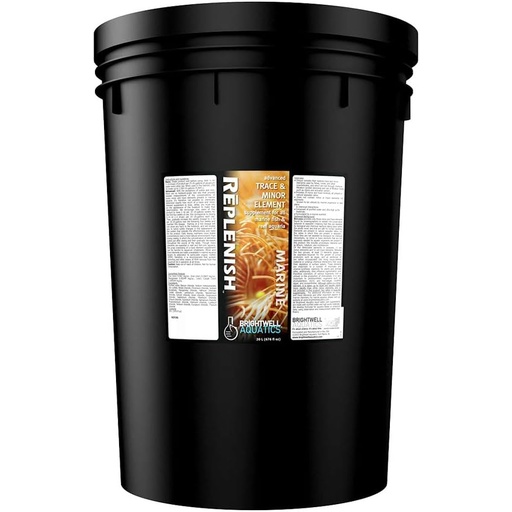
Brightwell Aquatics Rēplenish – Premium Trace & Minor Element Supplement for Marine Aquariums, Supports Healthy Fish, Corals, and Invertebrates, 20 L
About This ESSENTIAL TRACE MINERALS: Brightwell Aquatics Rēplenish replenishes crucial trace and minor elements lost through protein skimming and chemical filtration (such as activated carbon), supporting the overall health of fish, corals, and invertebrates. This ensures your marine life thrives in a balanced environment. NATURAL SEAWATER FORMULA: Brightwell Aquatics Rēplenish contains 29 vital trace and minor elements, each in the same ratios found in natural seawater. These elements are essential for maintaining the health of your aquarium, enhancing the natural biological processes that occur in a well-balanced marine ecosystem. SUPPORTS GROWTH & COLORATION: Brightwell Aquatics Rēplenish helps improve the growth of your marine life, enhancing vibrant coloration in fish, corals, and invertebrates. The supplement provides essential nutrients that promote healthy cellular function and improve the overall aesthetics of your aquarium. EASY TO USE: Brightwell Aquatics Rēplenish is designed with simplicity in mind, making it ideal for hobbyists of all levels. The easy-to-follow dosing instructions ensure a hassle-free experience. Simply add drops to your tank water to maintain a stable and healthy marine environment. AMERICAN-MADE EXCELLENCE: Brightwell Aquatics is an industry-leading brand committed to providing innovative and scientifically backed aquatic care products. Made in the USA, we consistently deliver advanced superior quality solutions to elevate the vibrancy and health of your aquarium. Overview Brand : Brightwell Aquatics Liquid Volume : 20 Liters Item Form : Liquid Target Species : Fish Manufacturer : Brightwell Aquatics
Brand: BrightwellAquatics
Category: Animals & Pet Supplies > Pet Supplies > Fish & Aquatic Supplies > Aquarium Water Treatments > Water Conditioners